Emilie Widemann Macfarlane

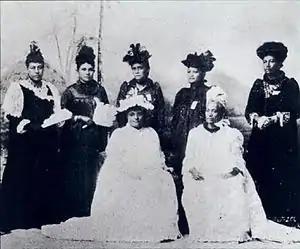
The Hui Aloha ʻĀina o Na Wahine leadership after Macfarlane's April 1893 resignation

On April 5, 1879, Emilie and Hawaiian-born British businessman Frederick Washington Macfarlane (1854–1929) married in Waikiki. The Macfarlanes, like the Widemanns, were well connected in Hawaiian society. Frederick Macfarlane was a younger brother of George W. Macfarlane (the last chamberlain of King Kalākaua) and Edward C. Macfarlane, who was Queen Liliʻuokalani's cabinet minister in 1892.